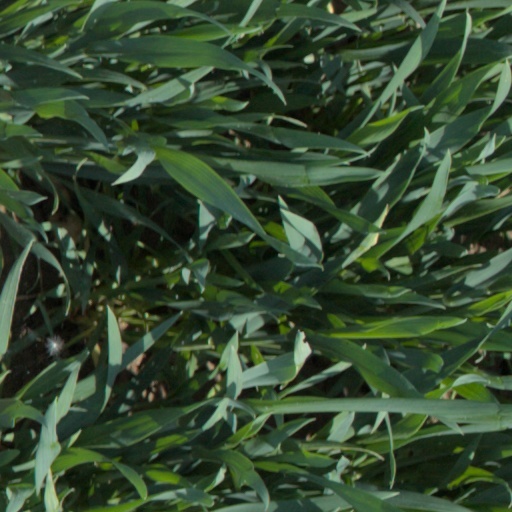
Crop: wheat